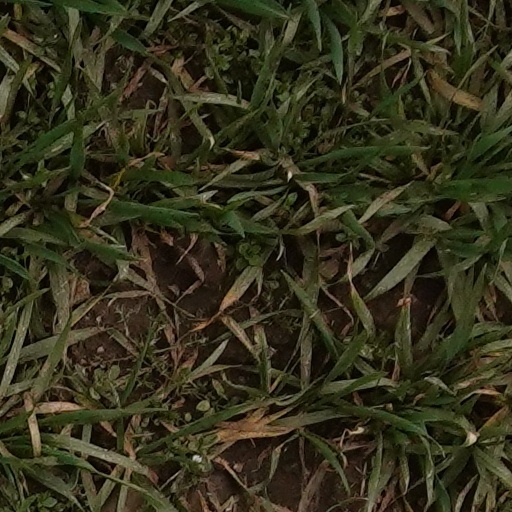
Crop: wheat